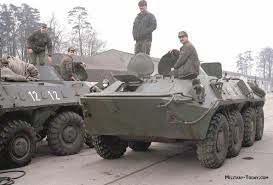
Label: BTR-70